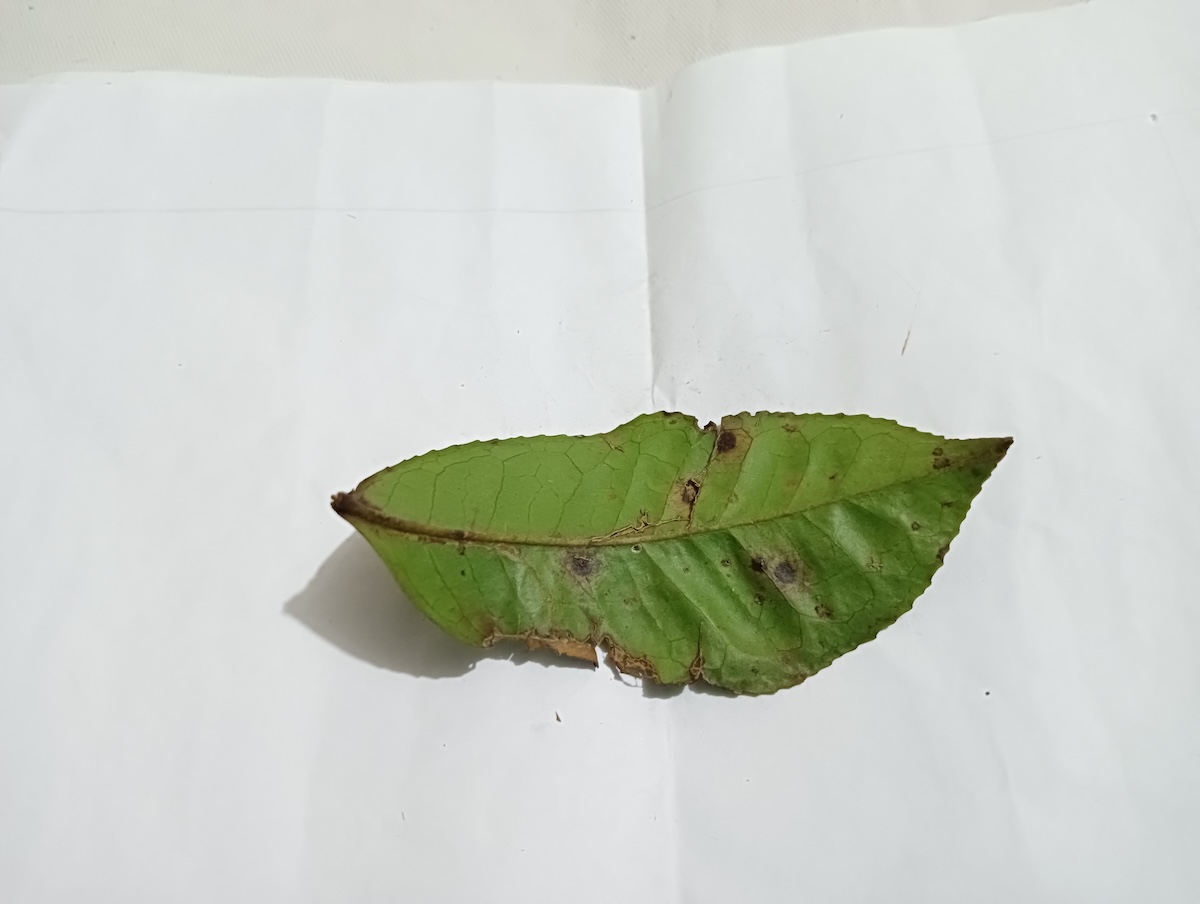
Label: Brown Blight